2014 Plzeň municipal election

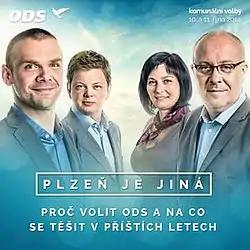
Poster for the campaign of the Civic Democratic Party

Civic Democratic Party led campaign with slogan "Plzeň is different" with subtitle "We didn't play a theatre, we build it." Party's billboards used blue colour which contrasted with campaign of other parties that used white colour. ODS presented itself by successes of its rule over the city in previous term. Campaign of Civic Democrats was awarded by 8 Golden Ballot Awards. Campaign of ODS was manufactured by Adam Hejl, Michal Kupilík and Petr Sokol.